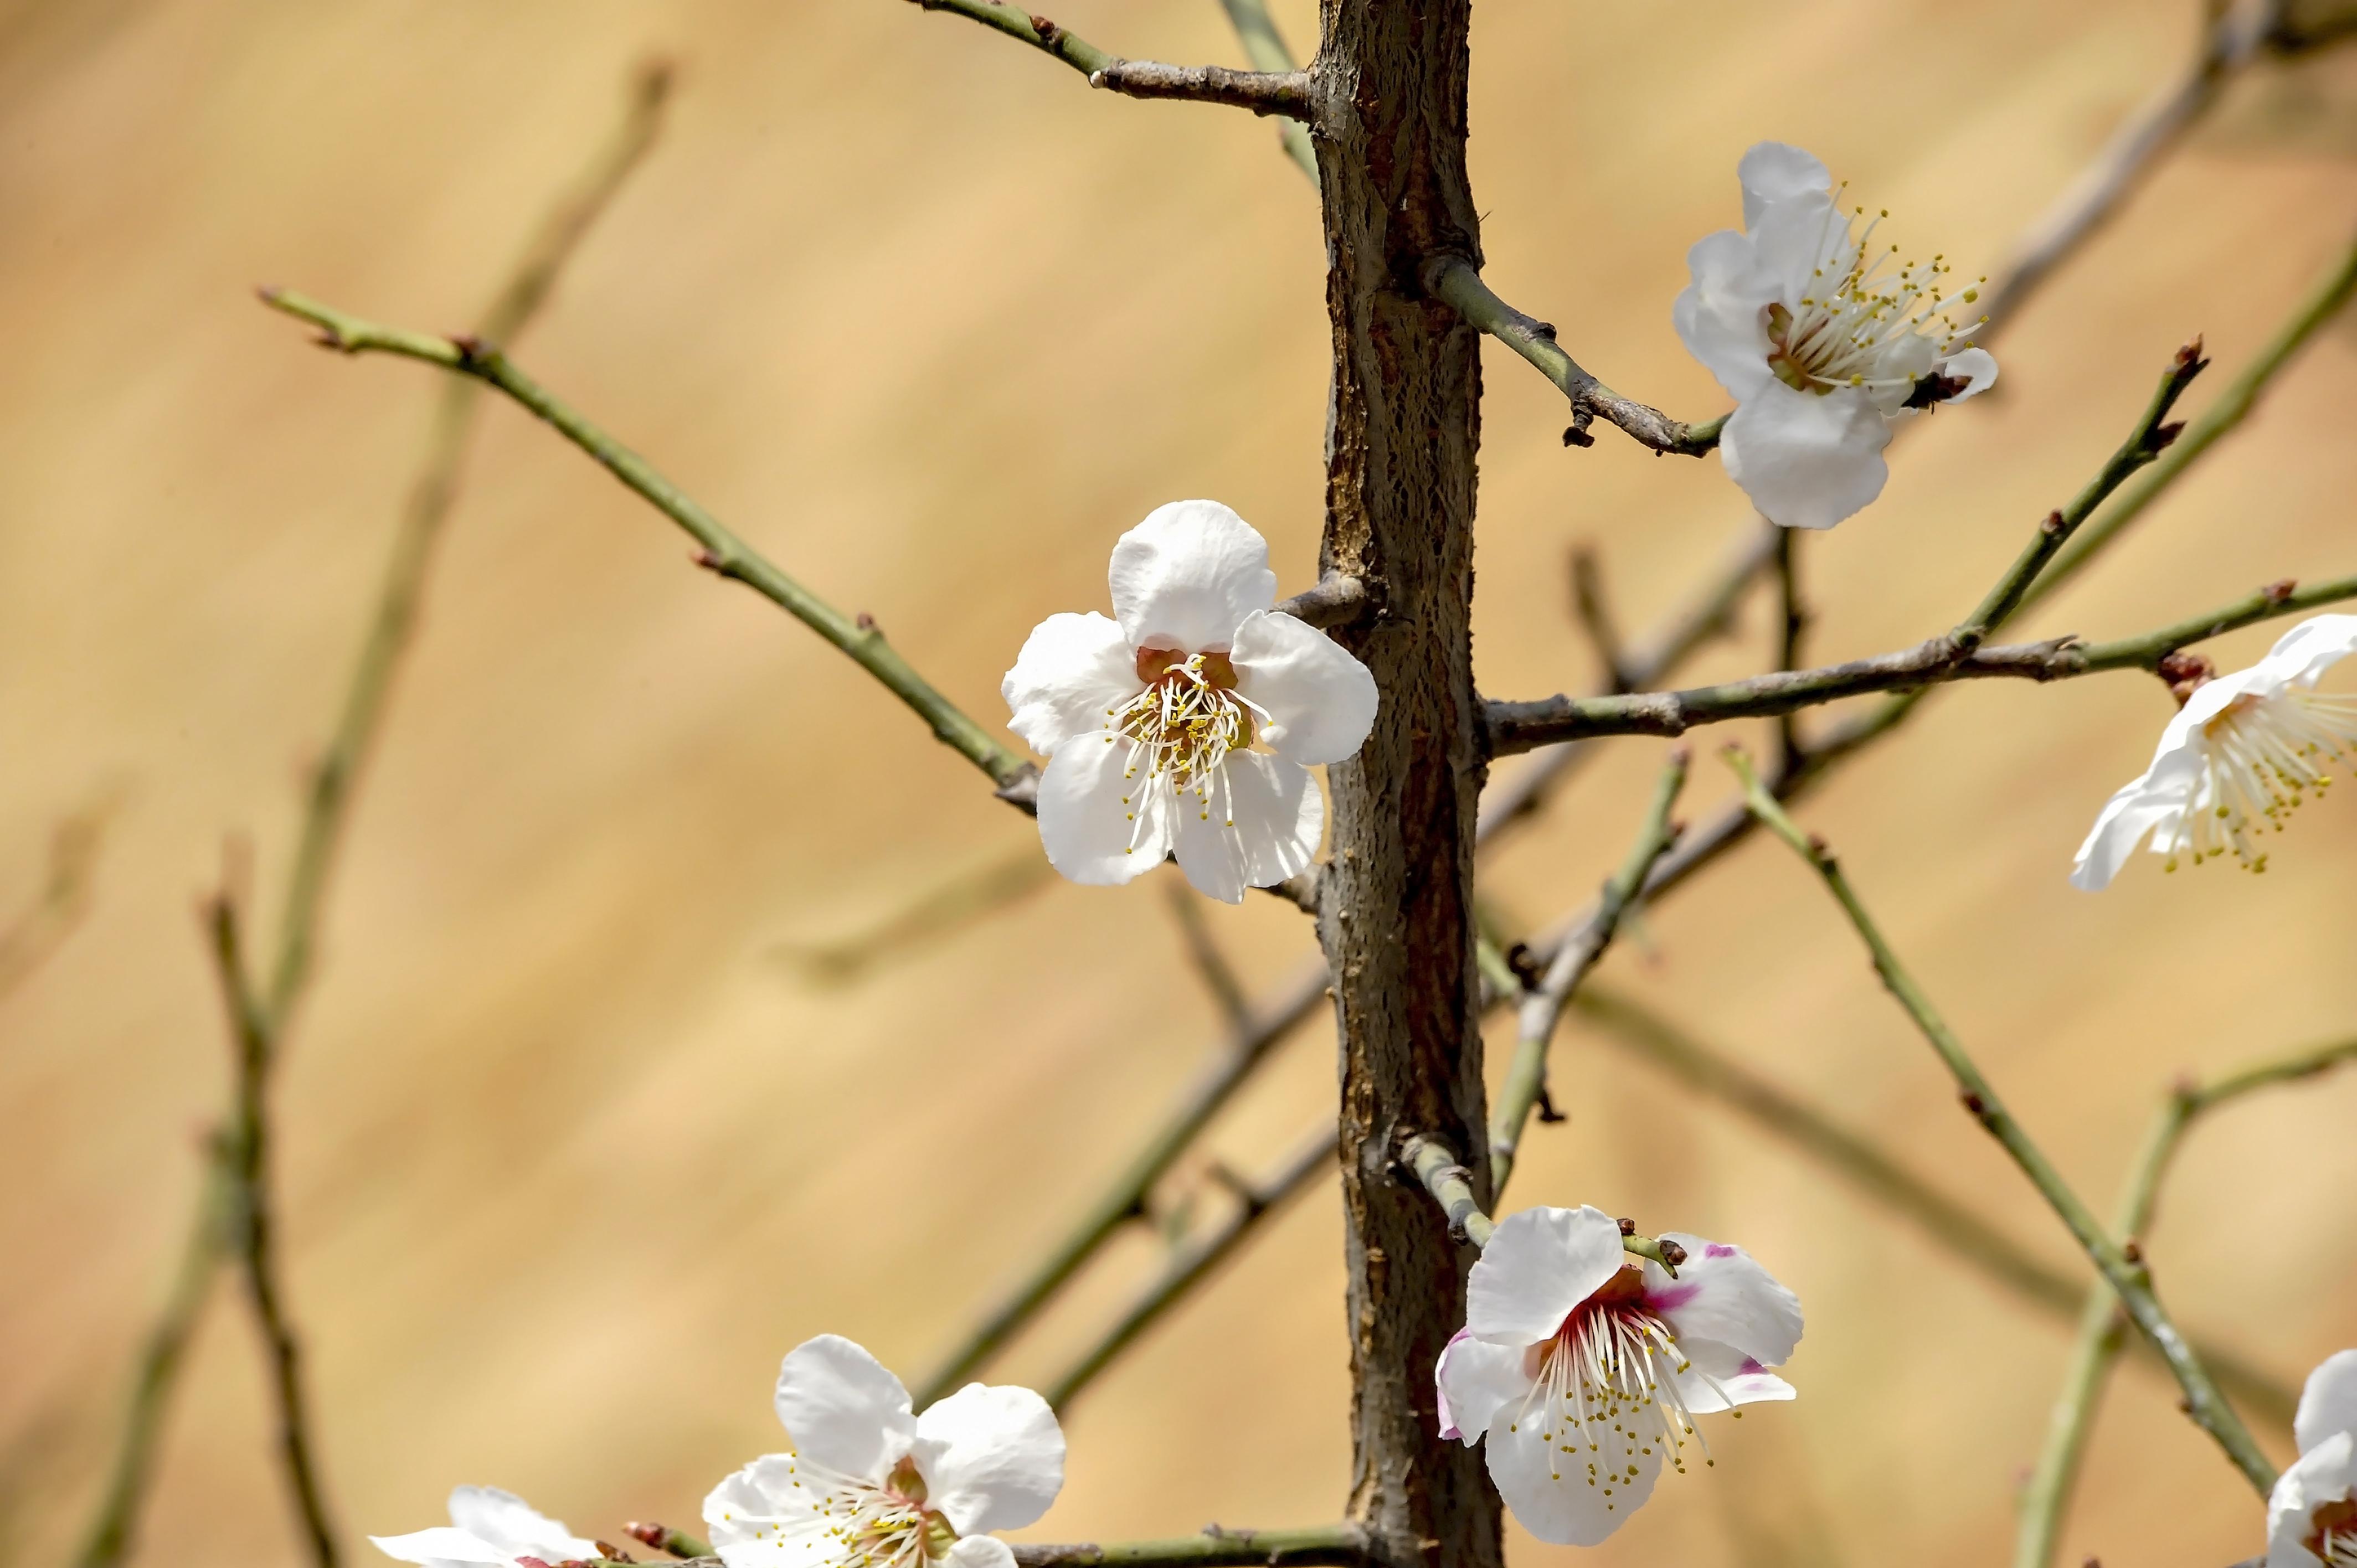
bee, flower, branch, spring, twig, blossom, plant, petal, flowering plant, tree, plant stem, wildflower, prunus